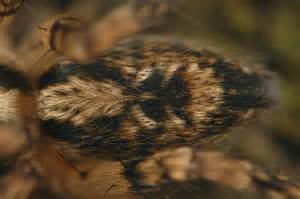
Label: spider